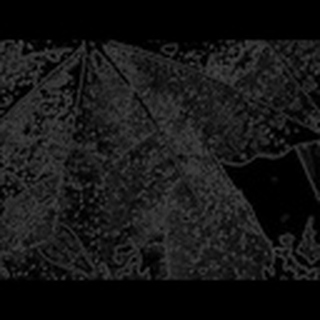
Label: cotton_aphids